Sexual orientation in the United States military

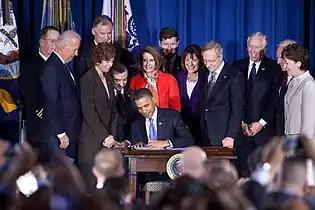
Barack Obama signing the repeal of 'Don't Ask, Don't Tell', a policy that forbade gay and lesbian people from openly serving in the United States armed forces.

Despite the end of DADT on September 20, 2011, the same-sex spouses of gay and lesbian service members were not treated on a par with the different-sex spouses of military service members because of restrictions imposed by Section 3 of the Defense of Marriage Act (DOMA) and certain federal statutes that contain definitions of marriage that exclude same-sex couples. Same-sex spouses are denied death benefits, identification cards, base access, access to repatriation ceremonies, and other entitlements.